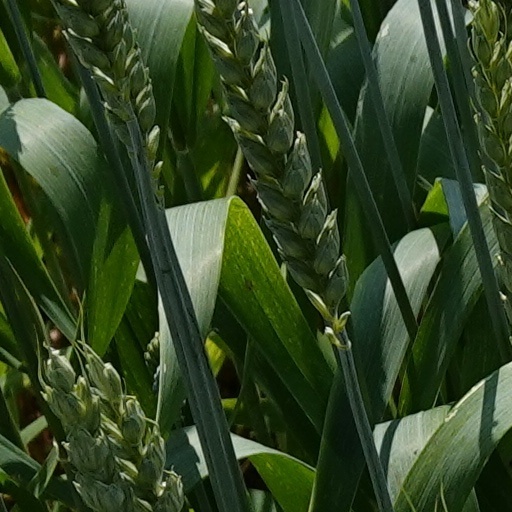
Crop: wheat